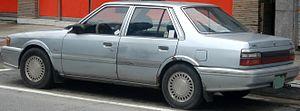
La Kia Concord est une automobile compacte produite par Kia Motors de 1987 à 1992. Elle est basée sur la Mazda Capella. Capital est son nom à l'export.